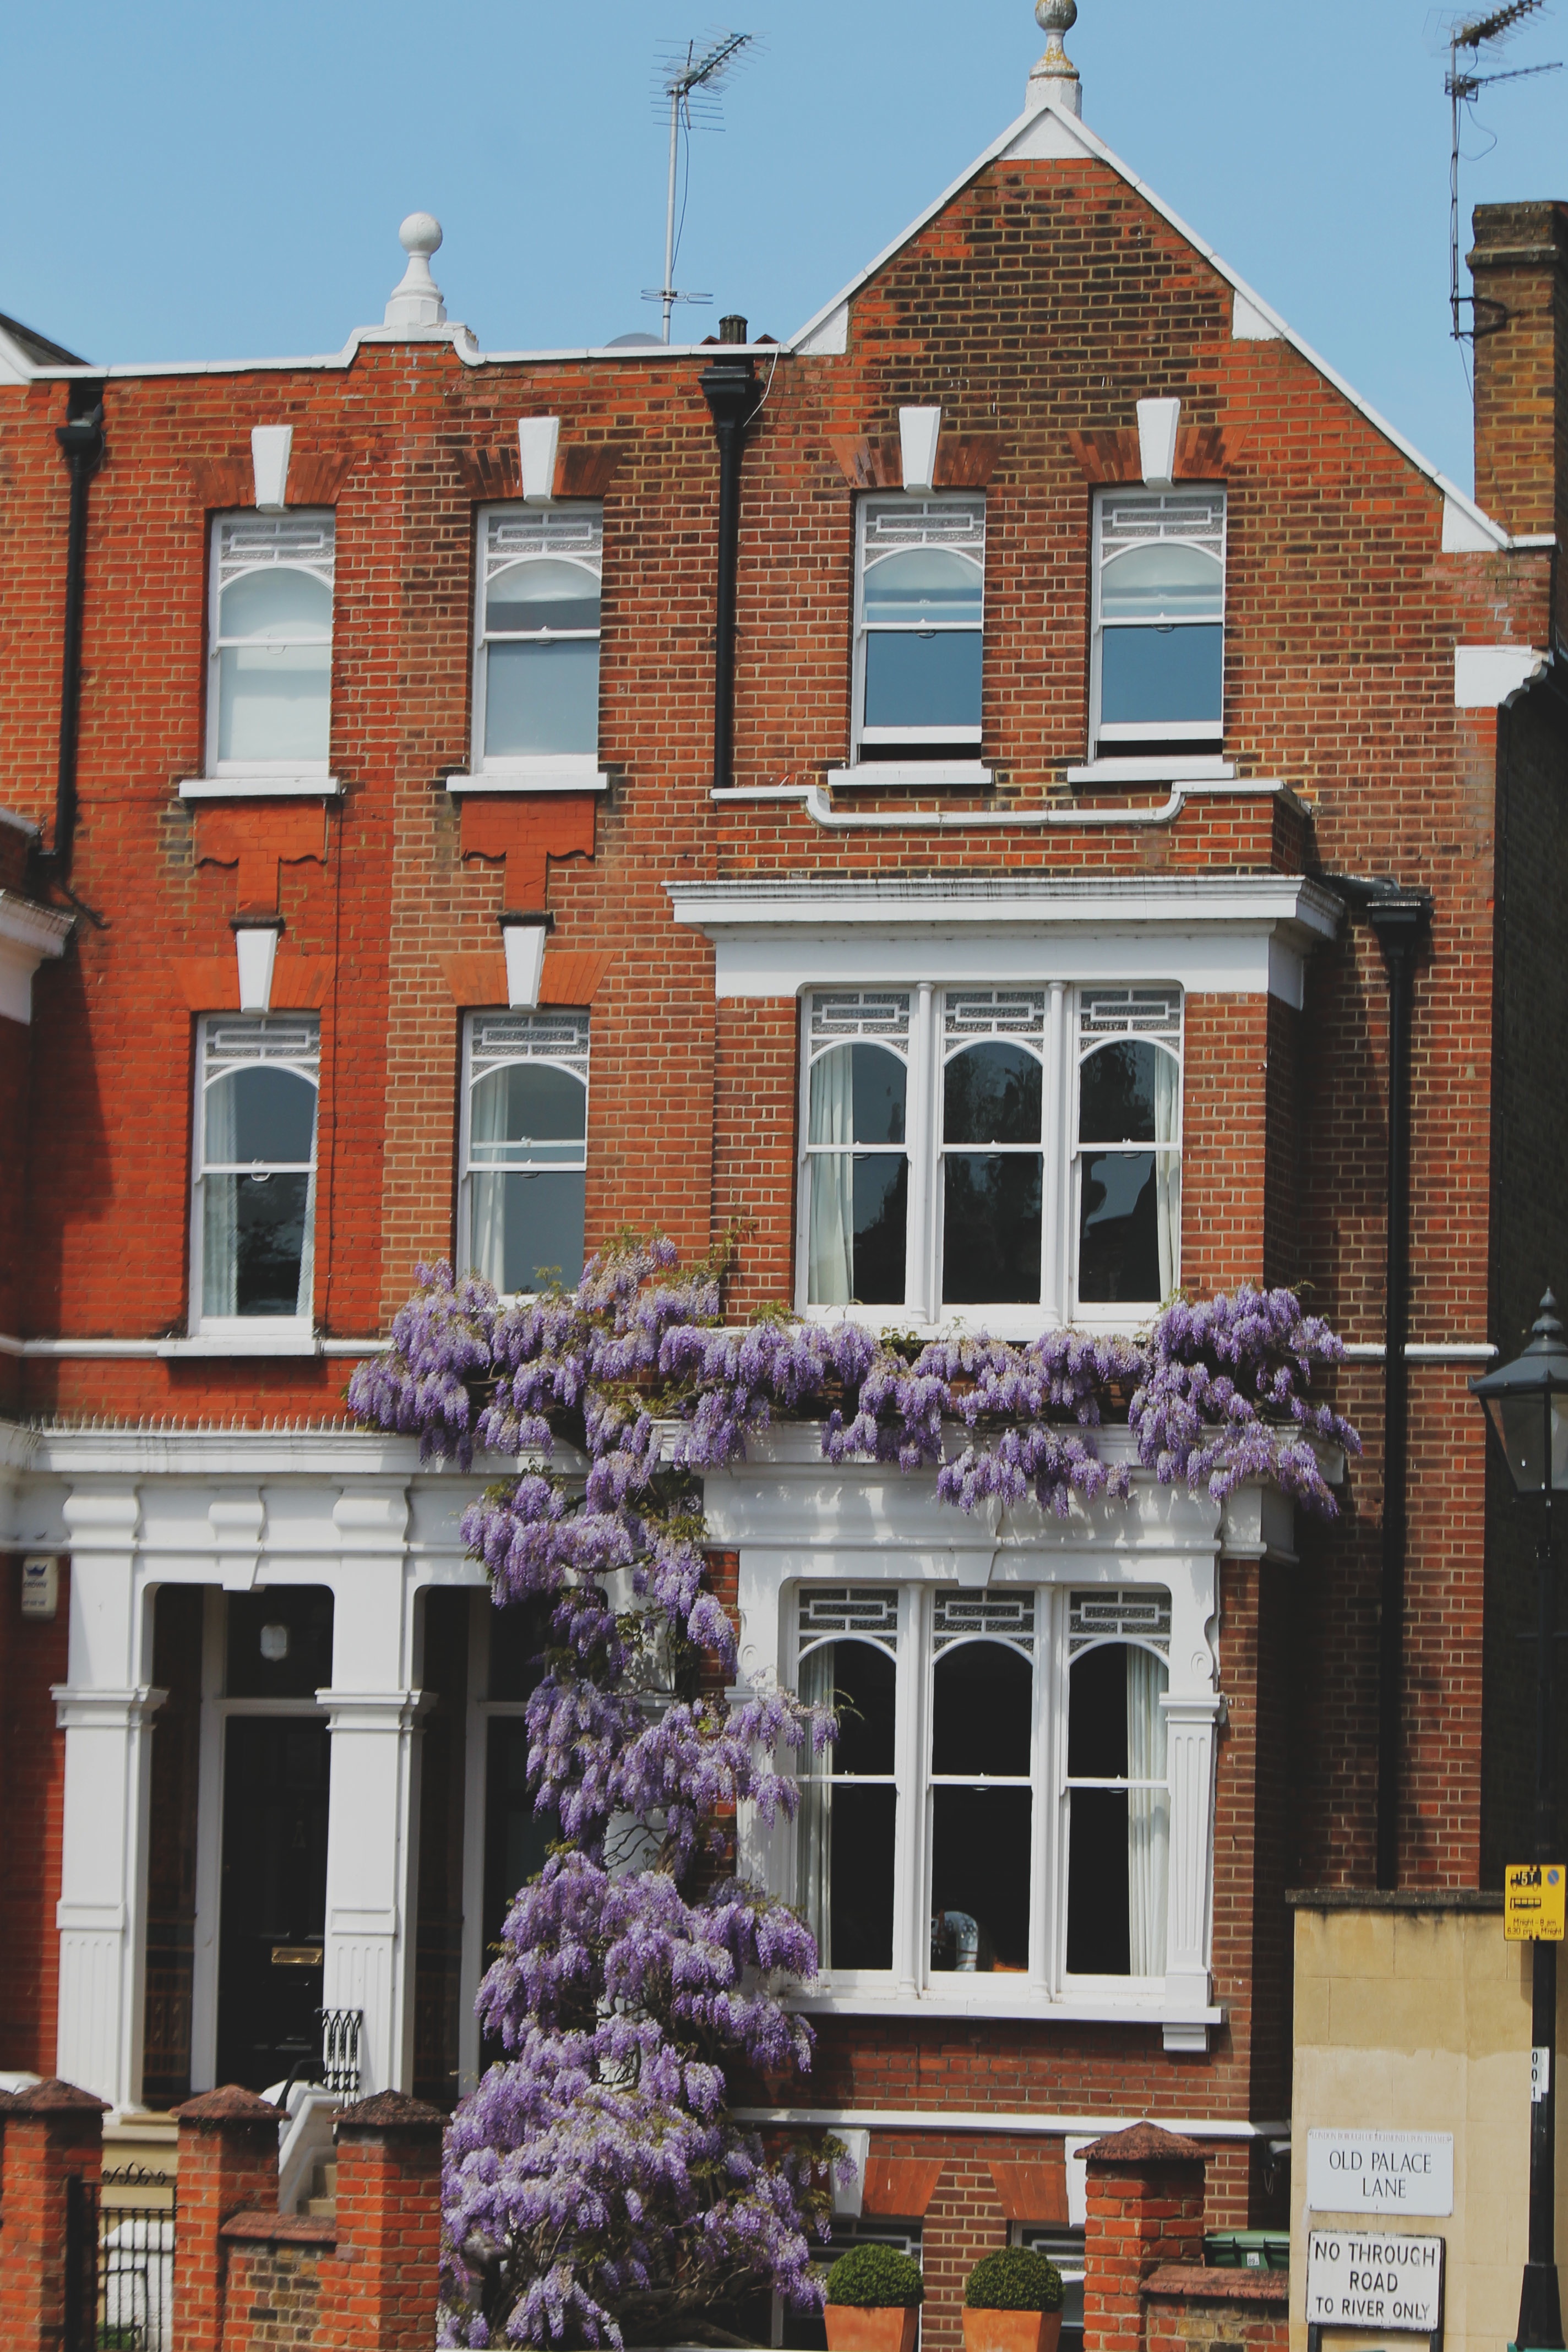
architecture, house, window, town, building, home, downtown, cottage, facade, property, brick, estate, neighbourhood, residential area